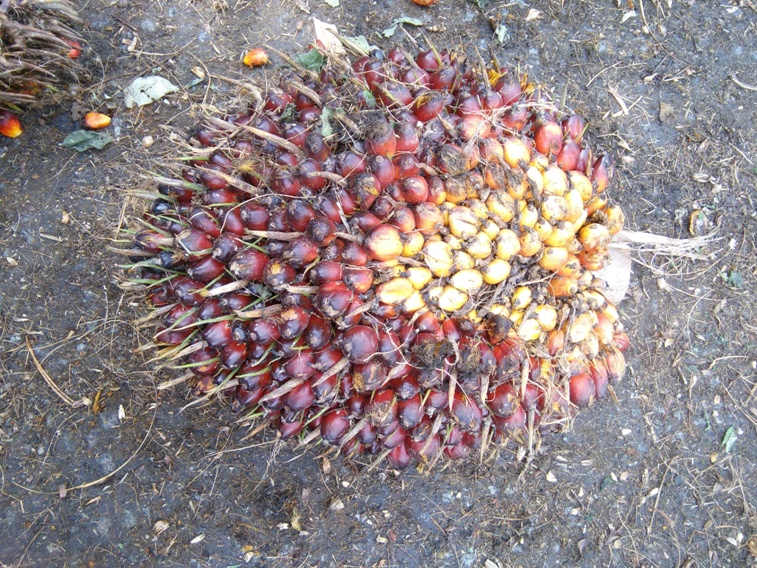
Ripeness: Ripe